Florentino Pérez

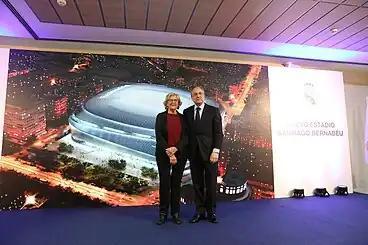
Pérez with Mayor of Madrid Manuela Carmena in 2019, presenting the New Santiago Bernabéu

During the next three years, Pérez brought a lot of new faces to the team, including the German wonderkid Mesut Özil and Ángel Di María, who both attracted attention from Europe's elite football clubs during the 2010 World Cup in South Africa. The squad managed to break Barcelona's dominance, winning the in 2011 and winning the La Liga title in 2012 with a record-breaking 100 points. Additionally, in 2011, Real Madrid reached the semi-finals of the Champions League for the first time since 2003. In his third season, Mourinho led the team to its third consecutive Champions League semi-finals, second place in the league, and the Copa del Rey final, where Real lost to Atlético after extra time. However, the lack of trophies prompted Mourinho to leave Madrid for his former club Chelsea.